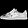
Label: Sneaker